Dominika Škorvánková

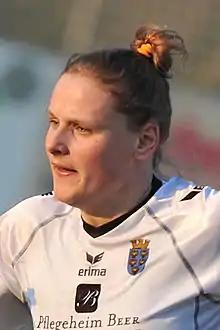
Škorvánková with SV Neulengbach in 2014

Dominika Škorvánková (born 21 August 1991) is a Slovak football midfielder, currently playing for Como.